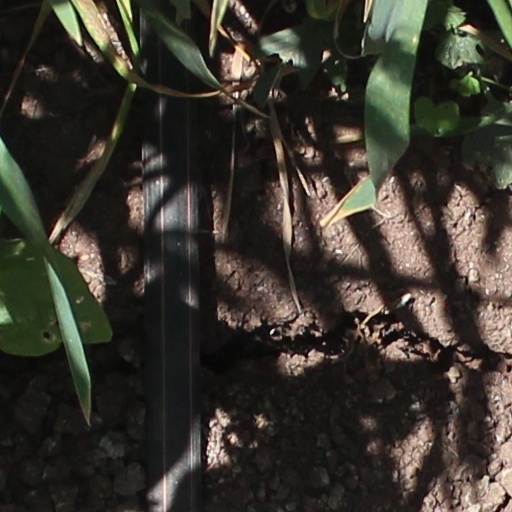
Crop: wheat